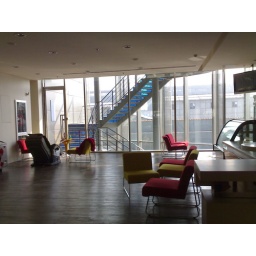
Relaxing place in my office building 1